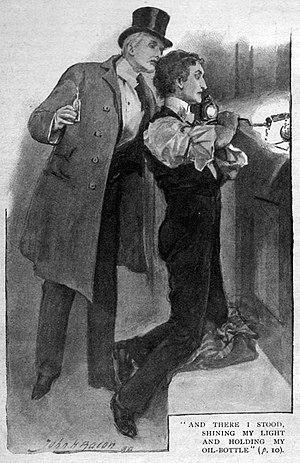
Arsène Lupin est un personnage de fiction français créé par Maurice Leblanc. Ce gentleman cambrioleur est particulièrement connu pour son talent à user de déguisements et changer d'identité pour commettre ses délits.